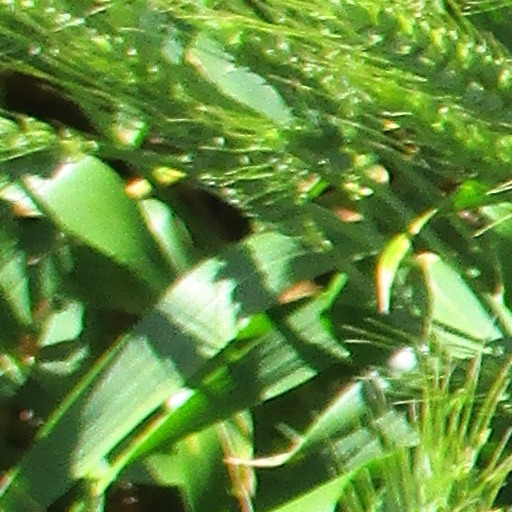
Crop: wheat